Bonhard Castle

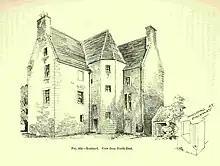
Drawing of Bonhard published in 1887

Bonhard Castle was an L-plan tower house, dating from the 16th century, around south east of Bo'ness, in West Lothian, Scotland. It was demolished in 1962.